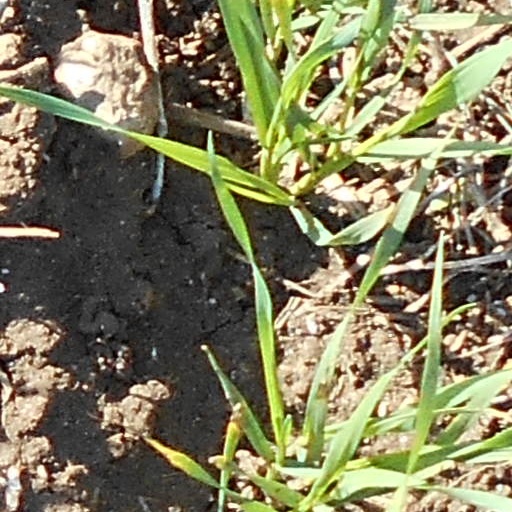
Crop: wheat